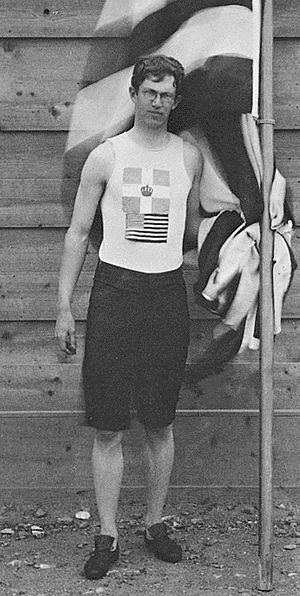
Atletik under sommer-OL 1896 / Resultater
Ellery Clark olympiske mester i længdespring og højdespring
Under sommer-OL 1896, blev der konkurreret i 12 atletikkonkurrencer. Alle konkurrencerne, undtaget maratonløbet blev afholdt på Panathinaikos Stadion, som også var målet for maratonløbet. Konkurrencerne blev afholdt 6., 7., 9. og 10. april 1896. 63 atleter, alle mænd, fra ni nationer deltog. Dermed var atletik den mest internationale af de ni sportsgrene ved legene i 1896.